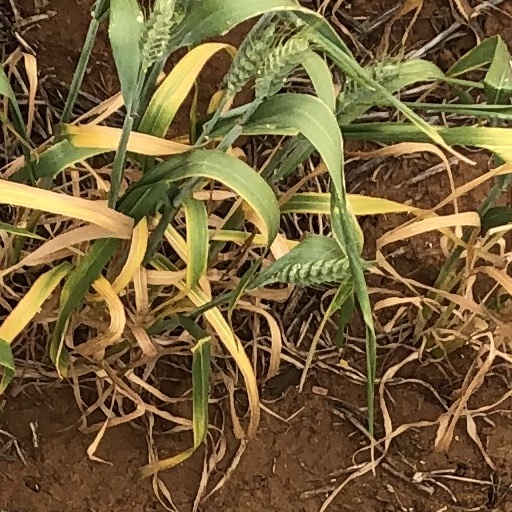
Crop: wheat